National Stadium, Lagos

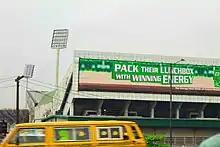
Side view of the Indoor Sports Complex

The Lagos National Stadium is a multi-purpose stadium in Surulere, Lagos State, Nigeria. It comprises an Olympic-size swimming arena and a multipurpose arena used for athletics, rugby union, basketball, volleyball, table tennis, wrestling and boxing matches. It was used mostly for football matches until 2004. It has hosted several international competitions, including the 1980 African Cup of Nations final, the 2000 African Cup of Nations final, and FIFA World Cup qualifying matches. It also served as the main stadium for the 1973 All-Africa Games.